Schartner Bombe

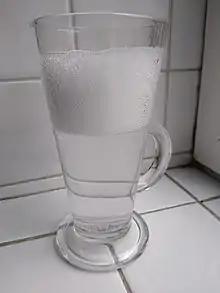
Lemon flavor

Schartner Bombe is a popular carbonated soft drink from Austria, manufactured by Starzinger in Frankenmarkt. It's available in the flavors cherry, cola, orange, lemon, orange & grapefruit, raspberry, herbs, ACE, pineapple, ice tea lemon and ice tea peach and can be purchased in PET bottles, glass bottles and cans.